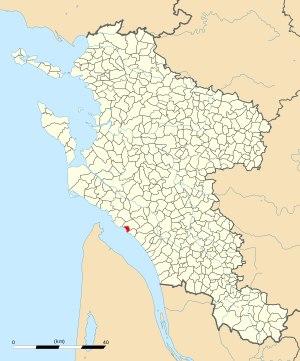
Talmont-sur-Gironde est une commune du sud-ouest de la France, située dans le département de la Charente-Maritime. Ses habitants sont appelés les Talmonais et les Talmonaises. Talmont est également un petit port où on pêchait autrefois l'esturgeon pour ses œufs, et désormais le maigre, l'alose, la lamproie et les pibales.